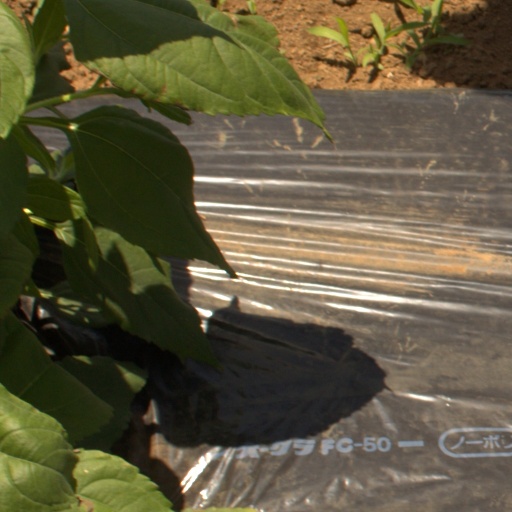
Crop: Jerusalem artichoke